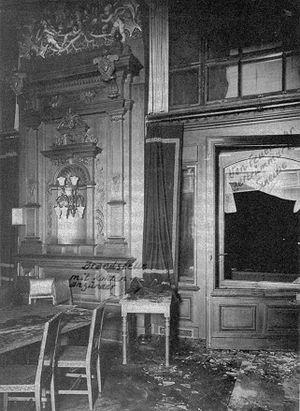
L’incendie du Reichstag est un incendie criminel qui ravage le palais du Reichstag, siège du Parlement allemand à Berlin, dans la nuit du 27 au 28 février 1933.